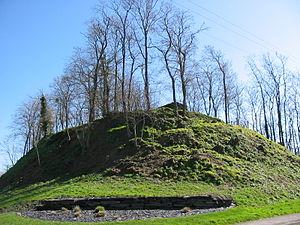
La butte de la grand'PouëzeLa Pouëze en Maine-et-Loire (France).
La Pouëze est une ancienne commune française située dans le département de Maine-et-Loire en région Pays de la Loire.
Biozat est une commune française, située dans le département de l'Allier en région Auvergne-Rhône-Alpes.
Une motte castrale, souvent appelée « motte féodale » ou parfois « poype » dans certaines régions, est un type particulier de fortification de terre qui a connu une large diffusion au Moyen Âge. Elle est composée d'un remblai de terre rapportée volumineux et circulaire, le tertre. Il existe plusieurs formes d'édification de ces ouvrages dans toutes les régions d'Europe.